Doe v. Bolton

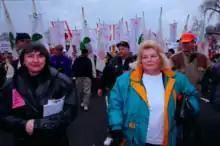
Sandra Cano (right) at the 1998 March for Life

The records for "Doe" concerning Cano were sealed until 1988, when Cano had them unsealed in order to answer questions she had about the case. After abortion rights advocates found out about Cano's legal and political actions, her car was shot at and vandalized with graffiti, and someone shot at her while she was on her front porch holding her baby grandchild.